Iris tenax

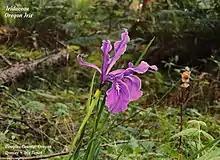
"Iris tenax" growing in the chaparral and riparian of Engels Creek near Thunder Mountain Rd. Glide, Oregon, Douglas County

Iris tenax is a species of Iris, known by the common names tough-leaved iris, Oregon iris, or more colloquially, flag.